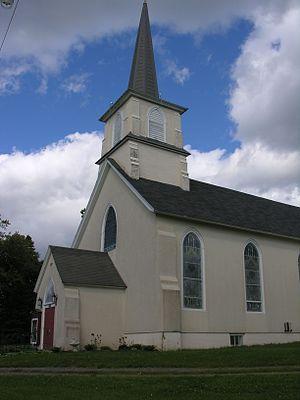
New Sweden est une ville située dans l’État américain du Maine, dans le comté d’Aroostook.